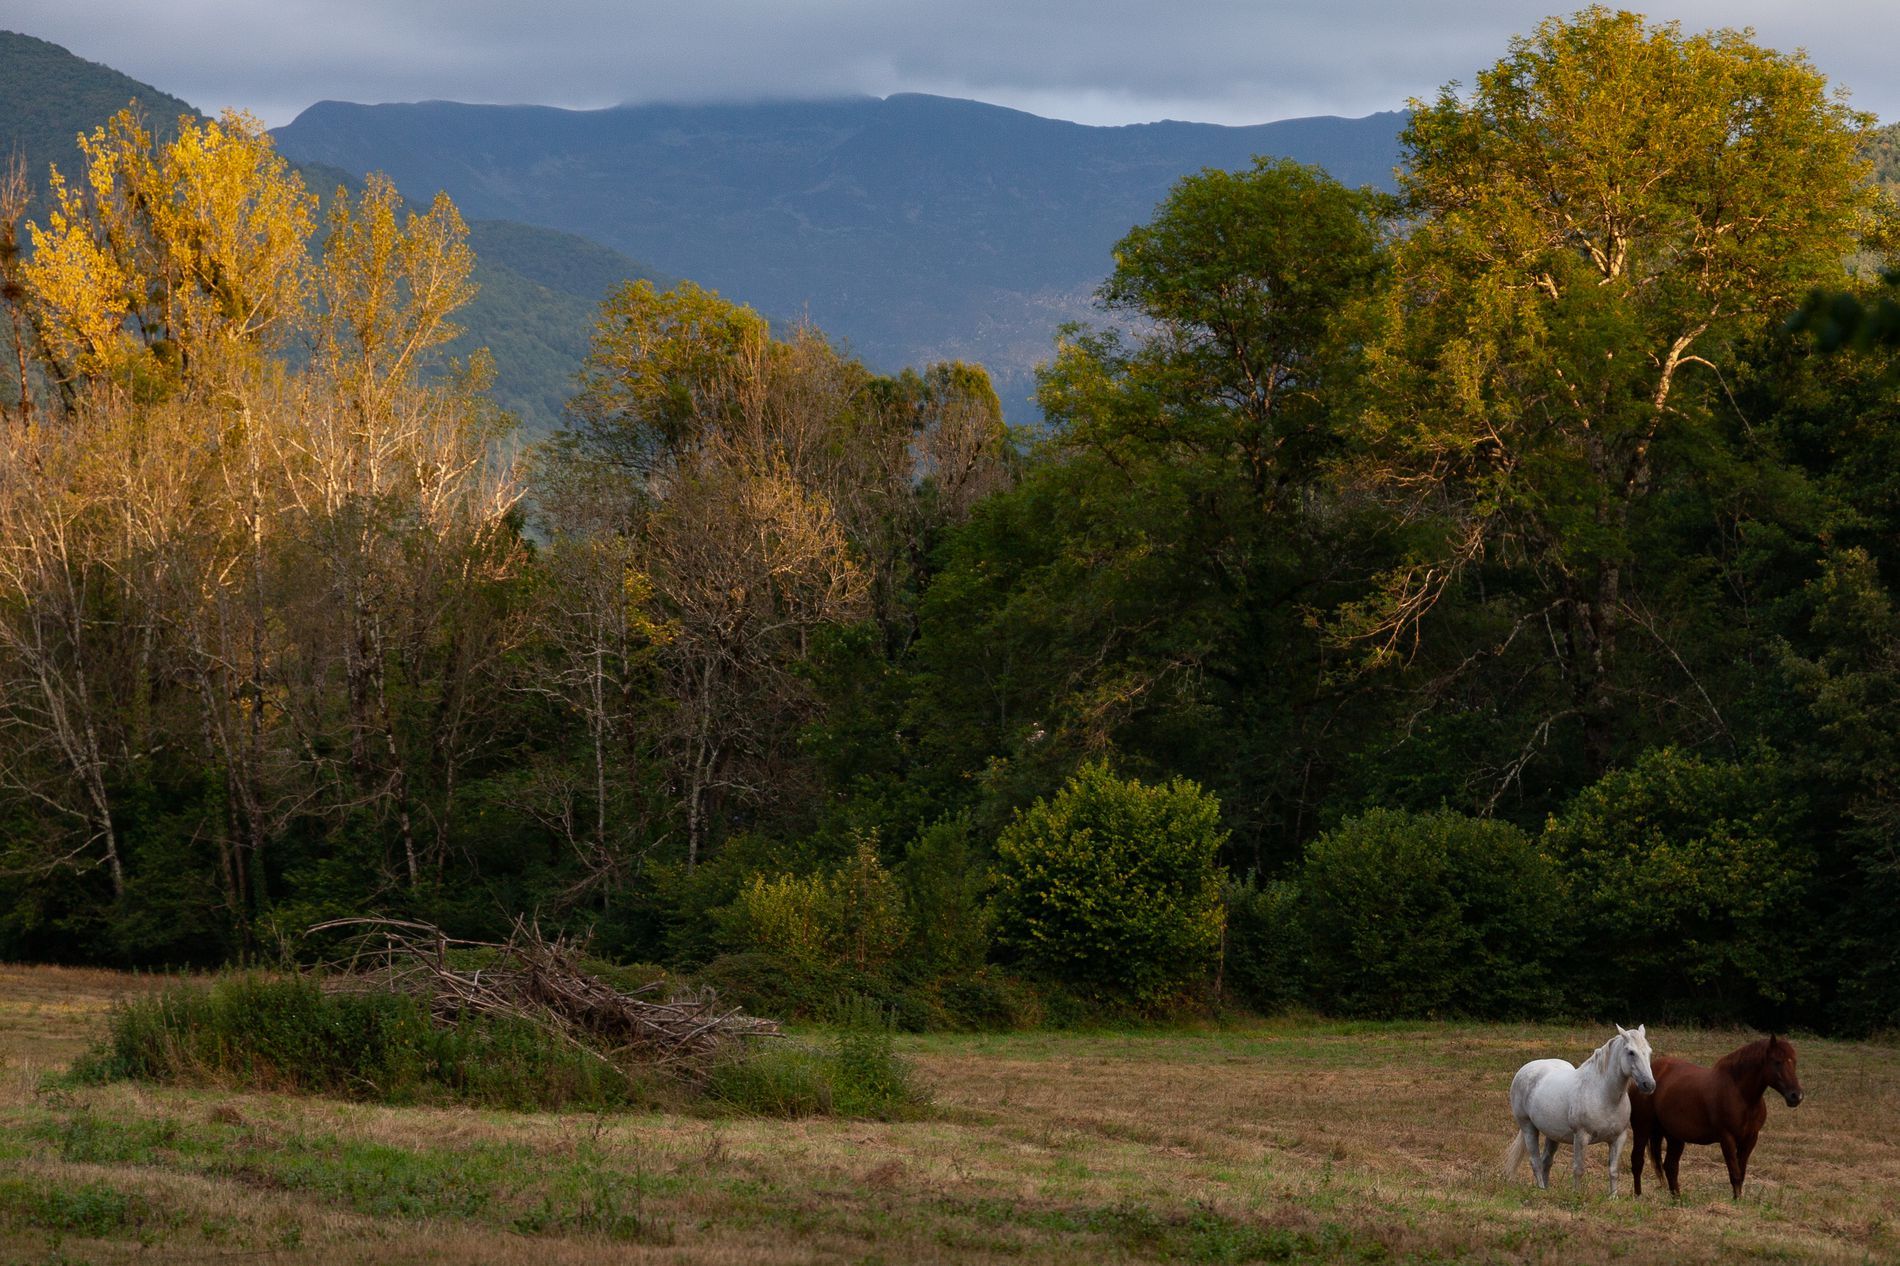
A calming landscape
This photo features a landscape of wide vegetation patches against a cloudy sky overlooking massive green mountains. Two horses wander through the surrounding vegetation.
A landscape scene captured of wide vegetation patches overlooked by cloudy sky and huge mountains in the background. In the photo's foreground there are white and brown horses wandering the vegetation peacefully. The color palette of the photo features different shades of green contrasting with each other as the cloudy white sky, the overall sensation evokes natural beauty and serenity stemming from the stillness of the horses and the atmosphere around them.
Labels: Countryside, Farm, Field, Grassland, Nature, Outdoors, Pasture, Rural, Ranch, Meadow, Grazing, Animal, Horse, Mammal, Plant, Tree, Scenery, Vegetation, Fir, Wilderness, Grass, Savanna, Colt Horse, cloudy sky, Mountains, Horses
Camera: Canon Canon EOS 5D Mark II
Lens: 24-70mm F2.8 DG OS HSM | Art 017, Canon 24-70mm F2.8 DG OS HSM | Art 017
Aperture: F2.8
Exposure: 1/500 sec
ISO: 100
Focal length: 70.0 mm